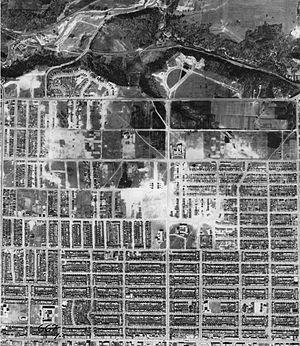
East York est un quartier de la ville de Toronto, dans la province de l'Ontario. Avant 1998, c'était une municipalité indépendante.